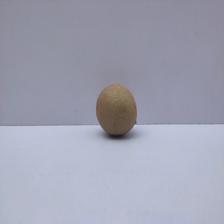
Size: Small